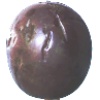
Label: passion_fruit